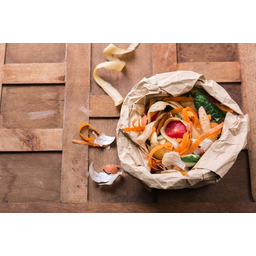
Label: generalcompost